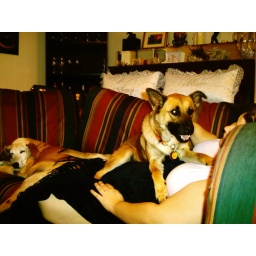
Me on the couch with my dogs. Daisy is at the end sleeping and Schilke is right in my face.